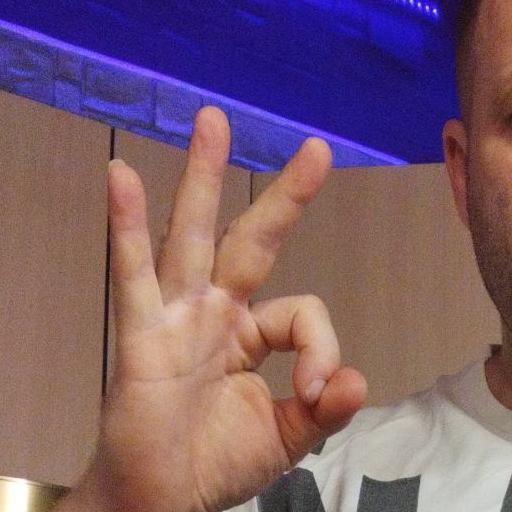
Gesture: ok